Geoffrey Jellicoe

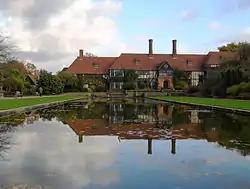
The "Jellicoe Canal" at the RHS Garden Wisley, 1970s

Sir Geoffrey Alan Jellicoe (8 October 1900 – 17 July 1996) was an English architect, town planner, landscape architect, garden designer, landscape and garden historian, lecturer and author. His strongest interest was in landscape and garden design.